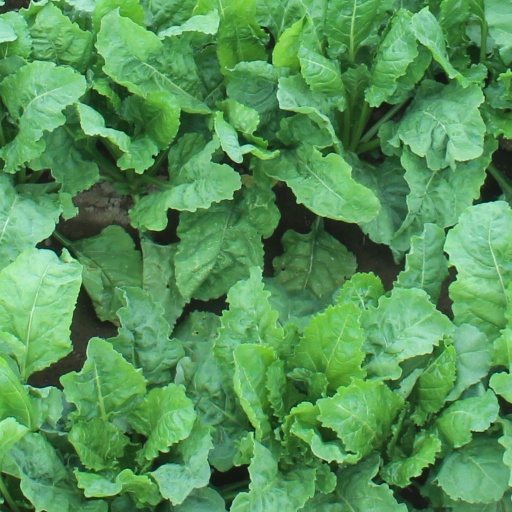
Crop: sugar beet